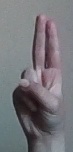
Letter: taa